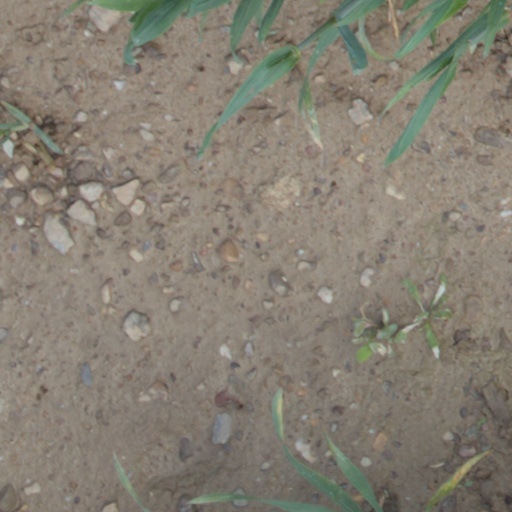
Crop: wheat